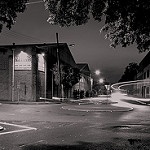
Label: street